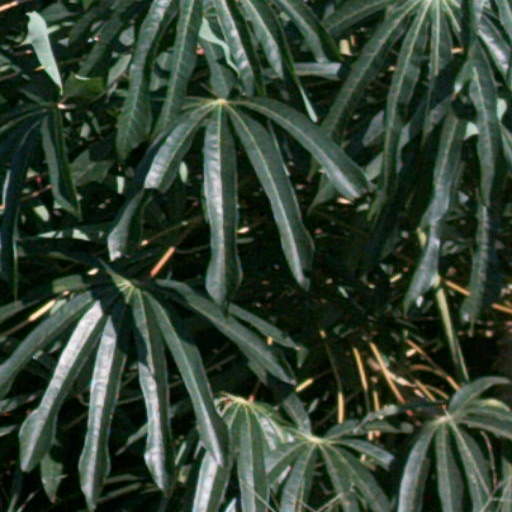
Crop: cassava